Pott's disease

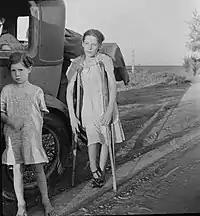
A girl from Oklahoma, who has been affected by bone tuberculosis, 1935

The onset of symptoms is gradual and disease progresses slowly. The duration of symptoms before diagnosis ranges from 2 weeks to several years, The average period was at least 12 months, but it has recently decreased to 3 and 6 months. Presentation depends on disease stage, location, and complications such as neurological deficits and abscesses.